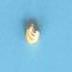
Maize quality: Bad